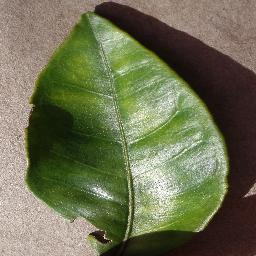
Label: Orange___Haunglongbing_(Citrus_greening)